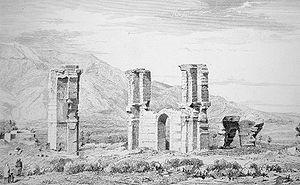
Philippes est une ville antique de Macédoine orientale, fondée par Philippe II en 356 av. J.-C. sur la récente colonie thasienne de Crénidès, abandonnée au XIVᵉ siècle après la conquête ottomane et qui est aujourd'hui un village de 894 habitants du nome de Kavala en Grèce. Étape importante de la via Egnatia mais ville toujours restée de taille modeste, Philippes occupe une place privilégiée dans l'histoire en raison de deux événements majeurs : la bataille de Philippes, qui débouche sur la victoire des héritiers de Jules César sous ses murs en octobre 42 av. J.-C., et surtout la prédication paulinienne en 49 ou 50, qui aboutira à la rédaction de l'Épître aux Philippiens, un texte qui fait partie du Nouveau Testament : le statut de « fondation apostolique » qu'elle lui confère est probablement à l'origine de la fortune de la ville dans l'Antiquité tardive, et lui vaut de nos jours un tourisme religieux non négligeable.